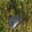
Label: shrew